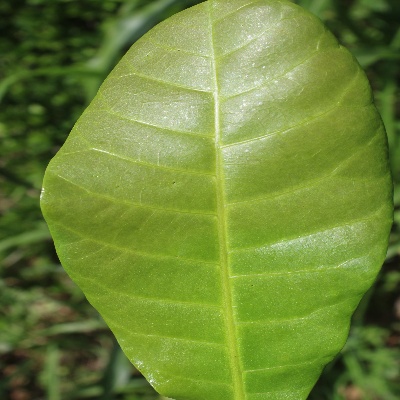
Crop: Cashew
Condition: healthy